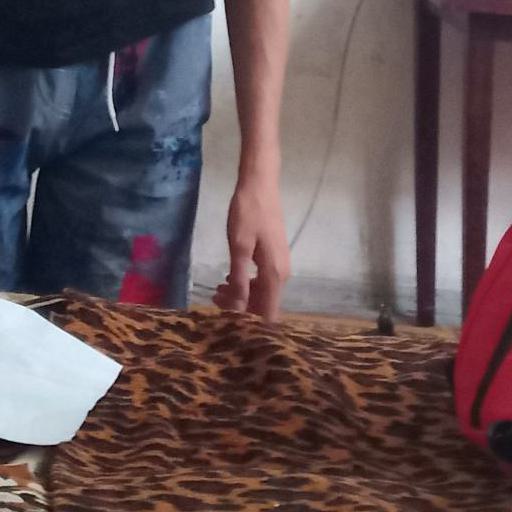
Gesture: no_gesture